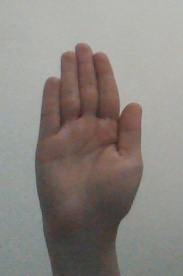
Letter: seen